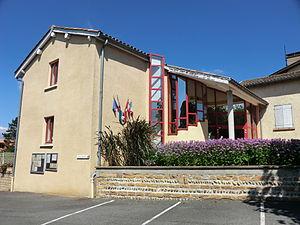
Mairie de Massieux.
Massieux est une commune française, située dans le département de l'Ain en région Auvergne-Rhône-Alpes.